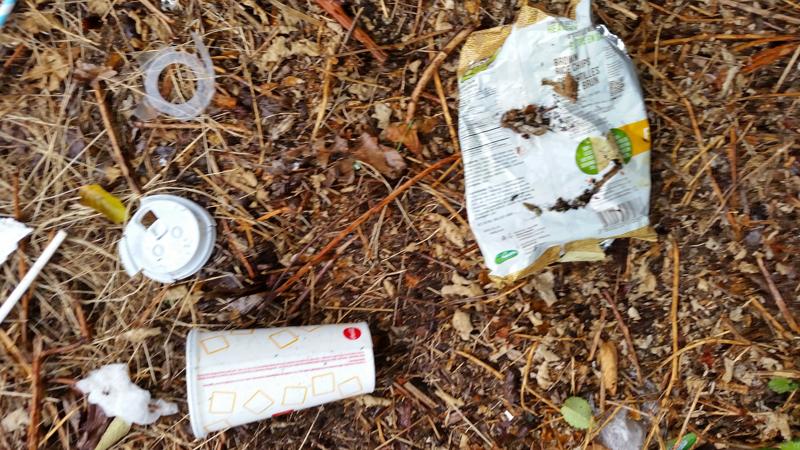
Label: trash